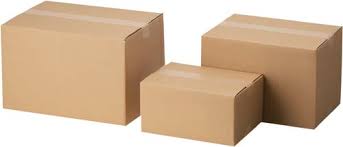
Label: cardboard